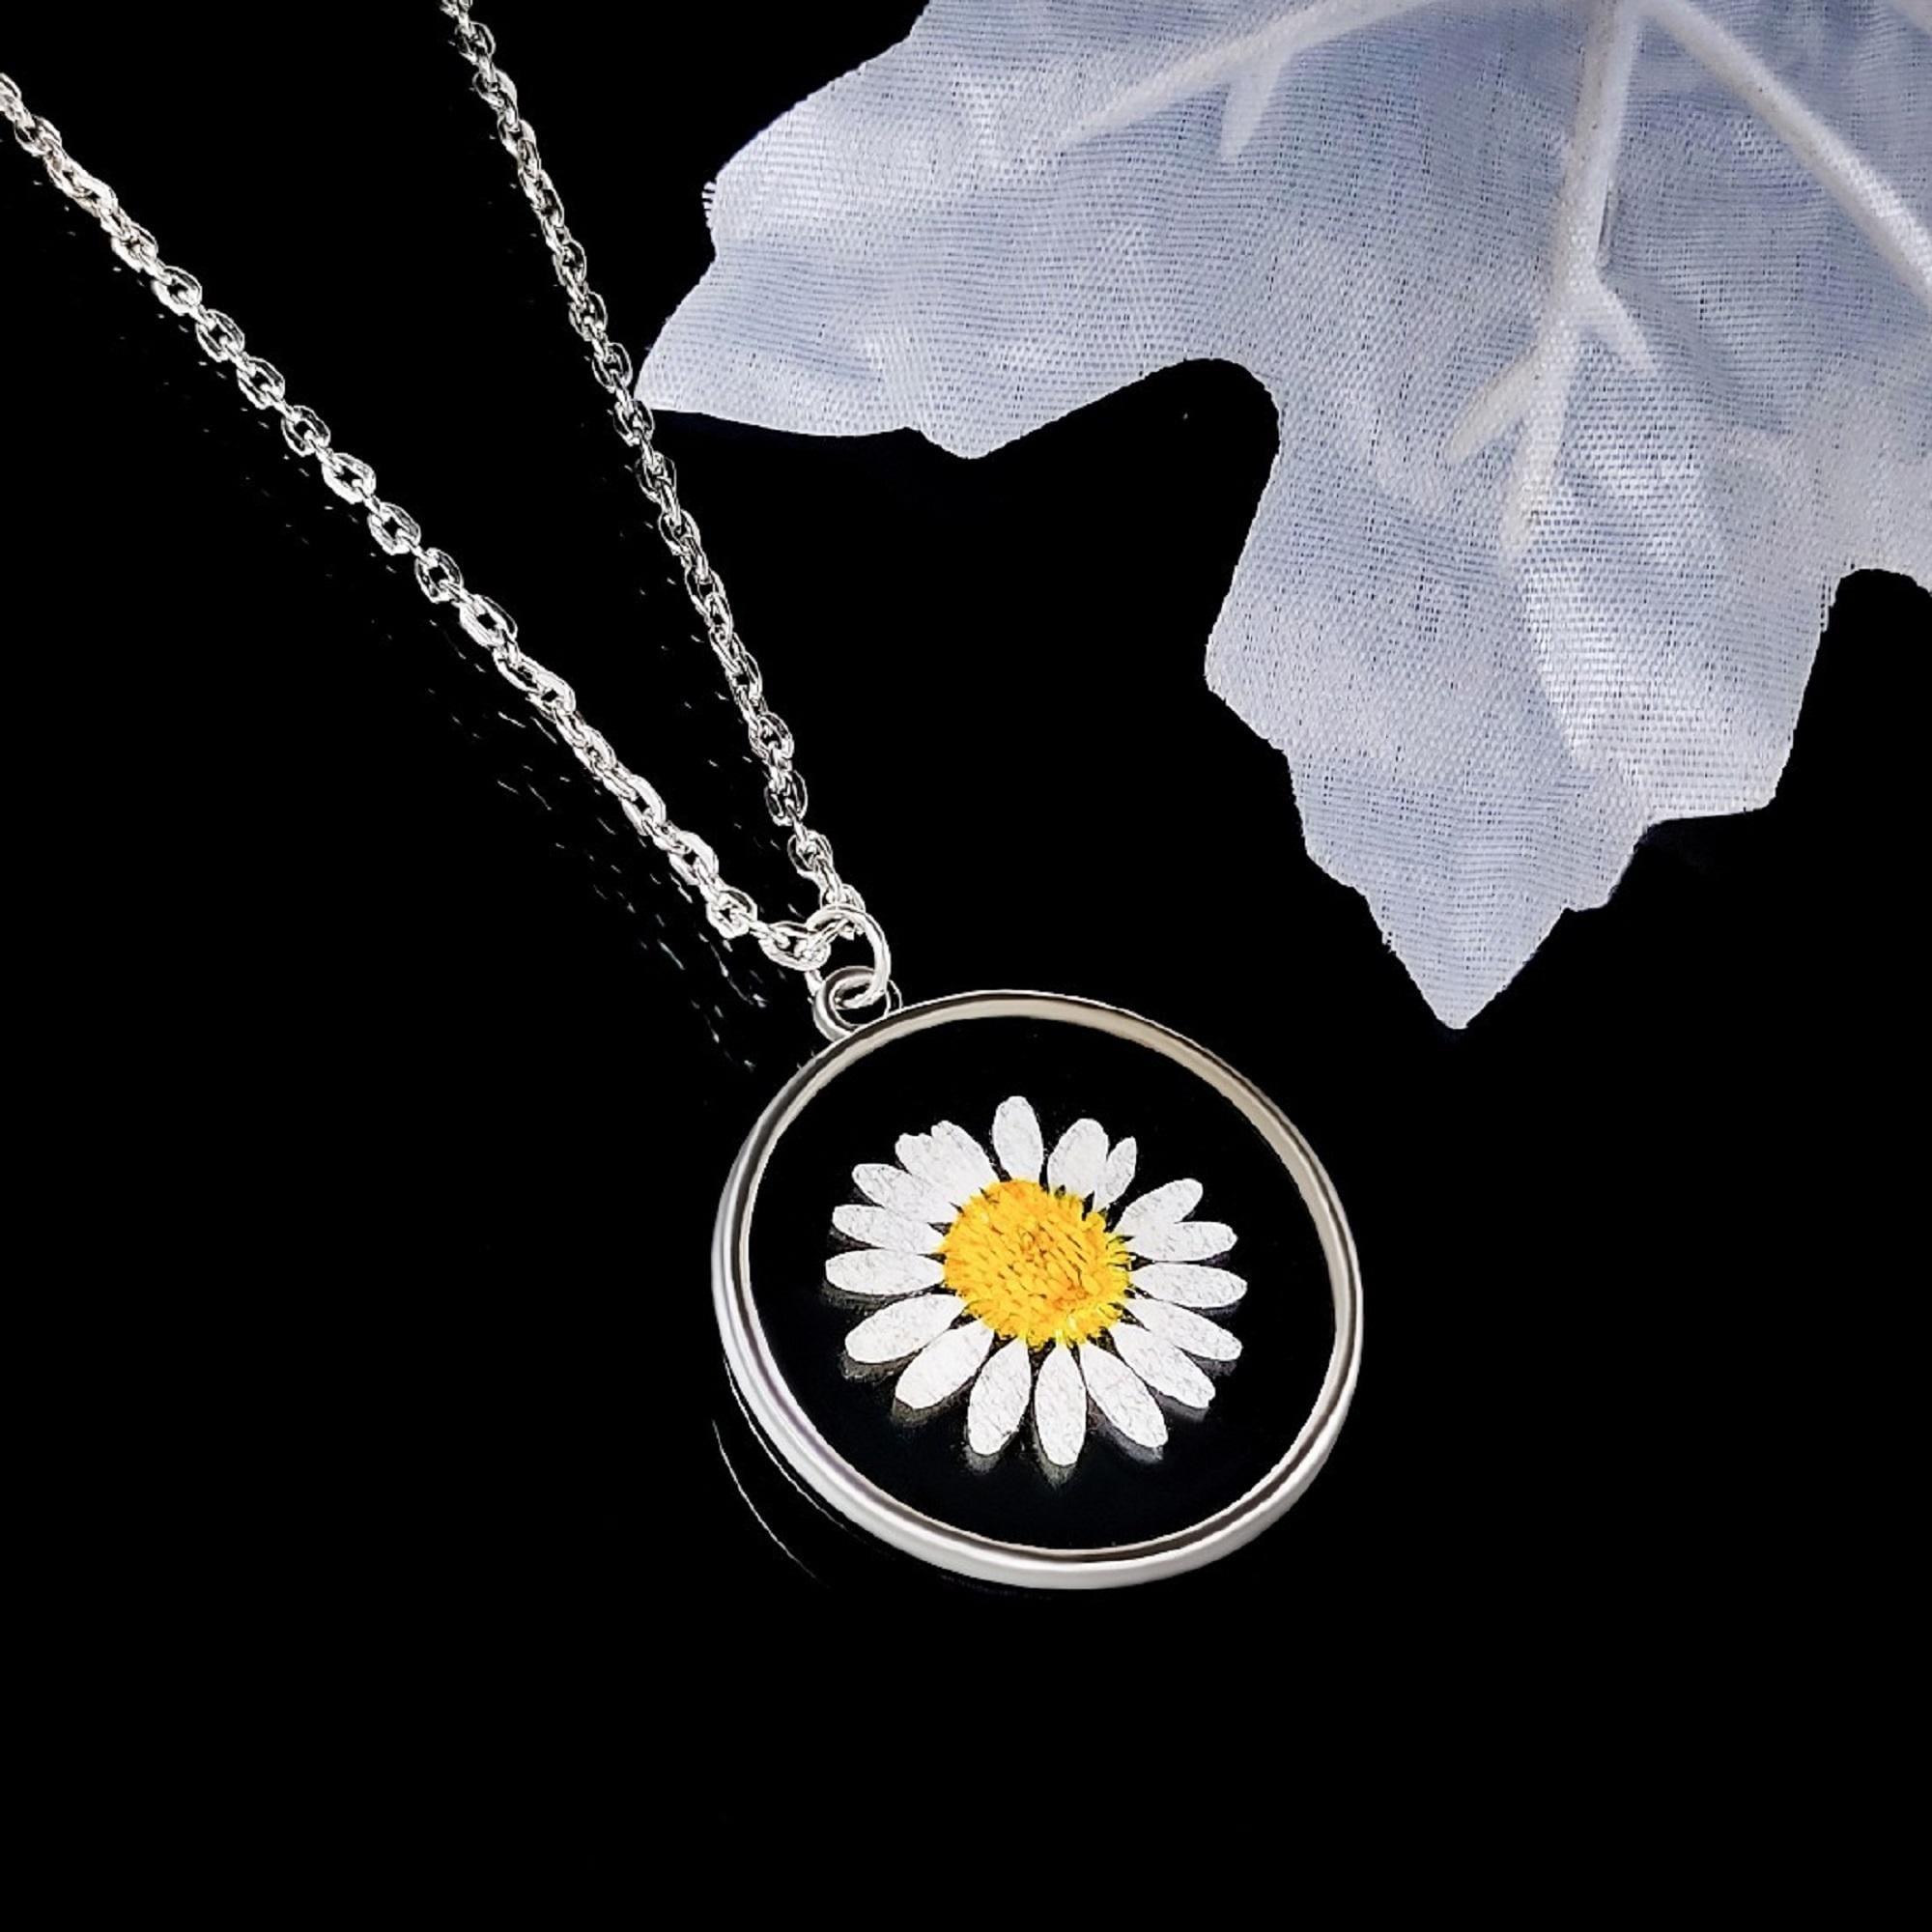
Gift Nest Oxidised Silver Trishul Damru Locket for Men and Women
Type: Necklaces & Pendants
Brand: GIFT NEST
Price: Rs. 259
 GIFT NEST is a well known brand across fashion jewellery sector. GIFT NESThas huge collection of statement chain neckpiece, traditional necklace set and other jewellery accessories which includes neck choker, fashion party wear necklace for girls. GIFT NESTis pioneer of imitation jewellery and designer pearl necklace set for women
Features: Plating - Gold Plated,Base Metal - Brass,Type - Pendant,Sizes - Free Size